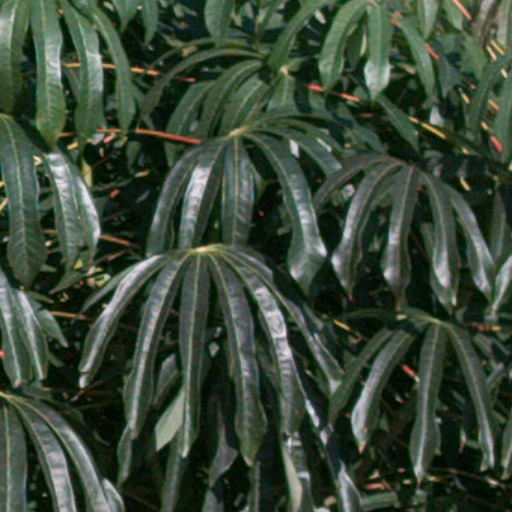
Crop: cassava